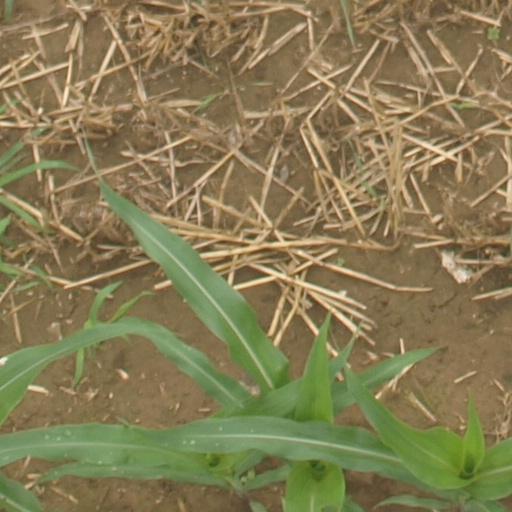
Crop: maize; corn